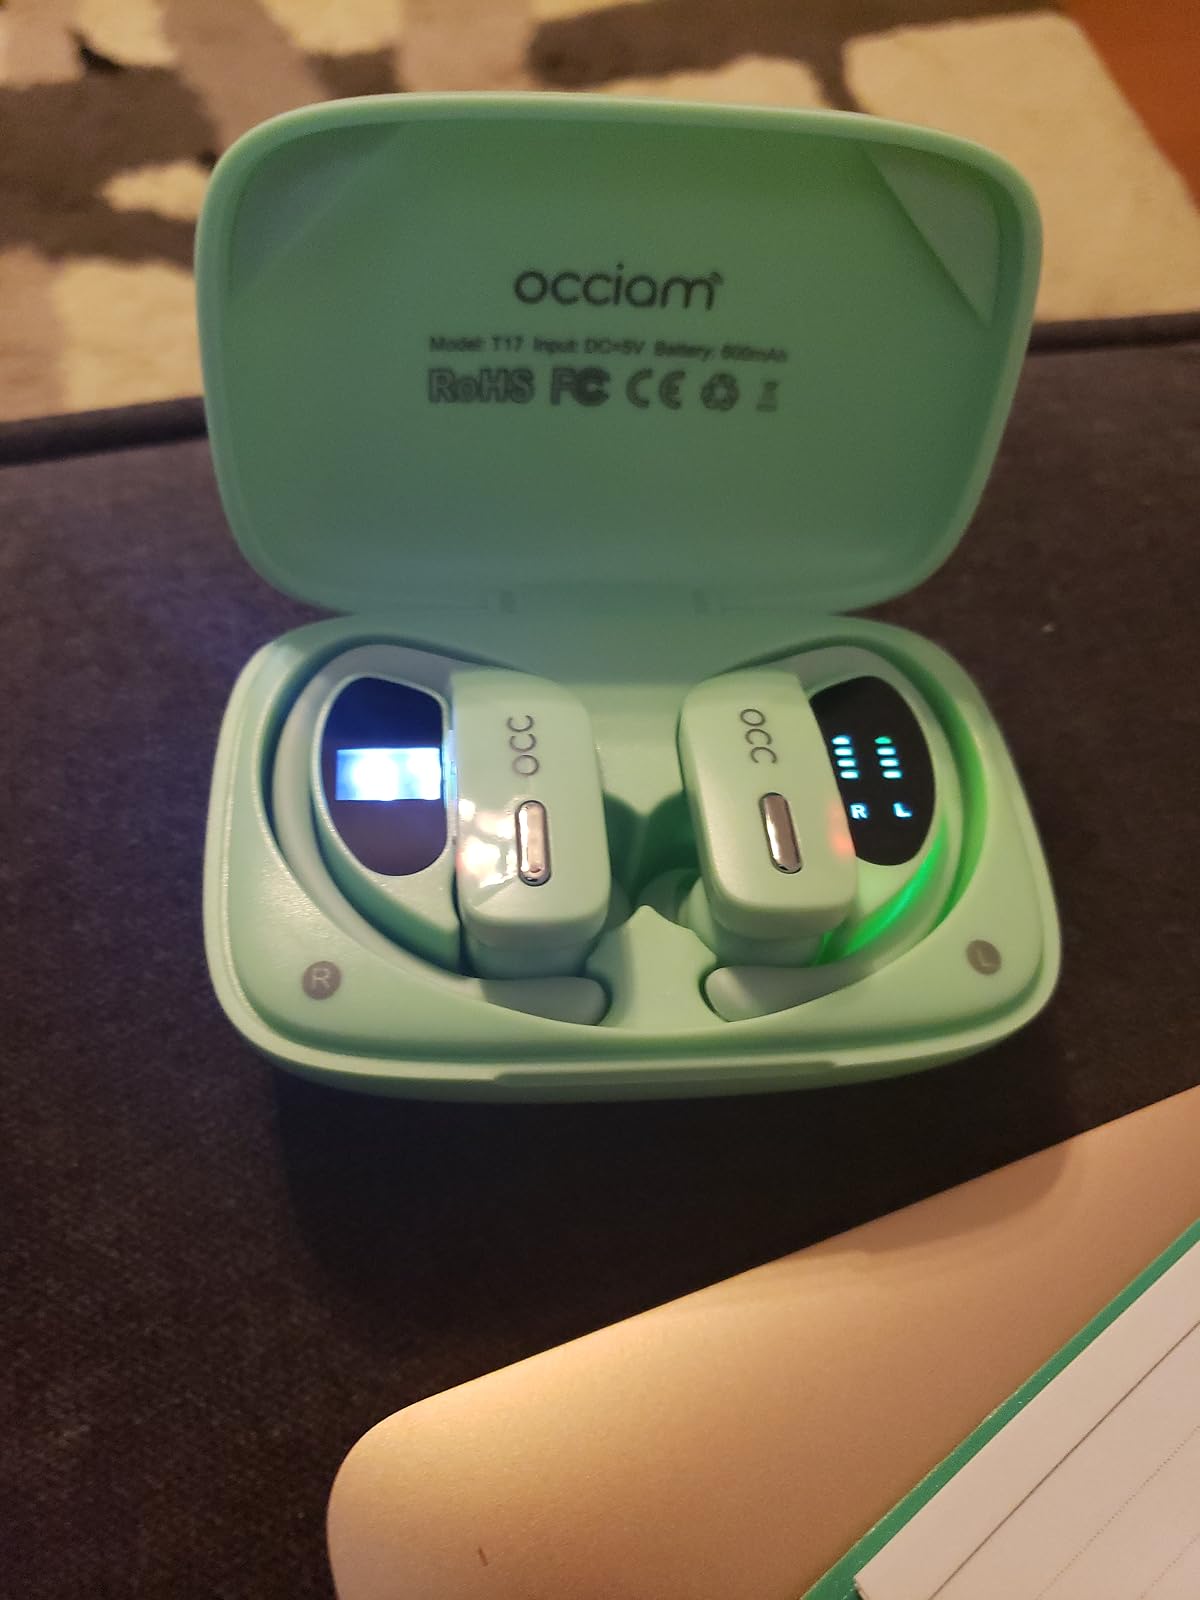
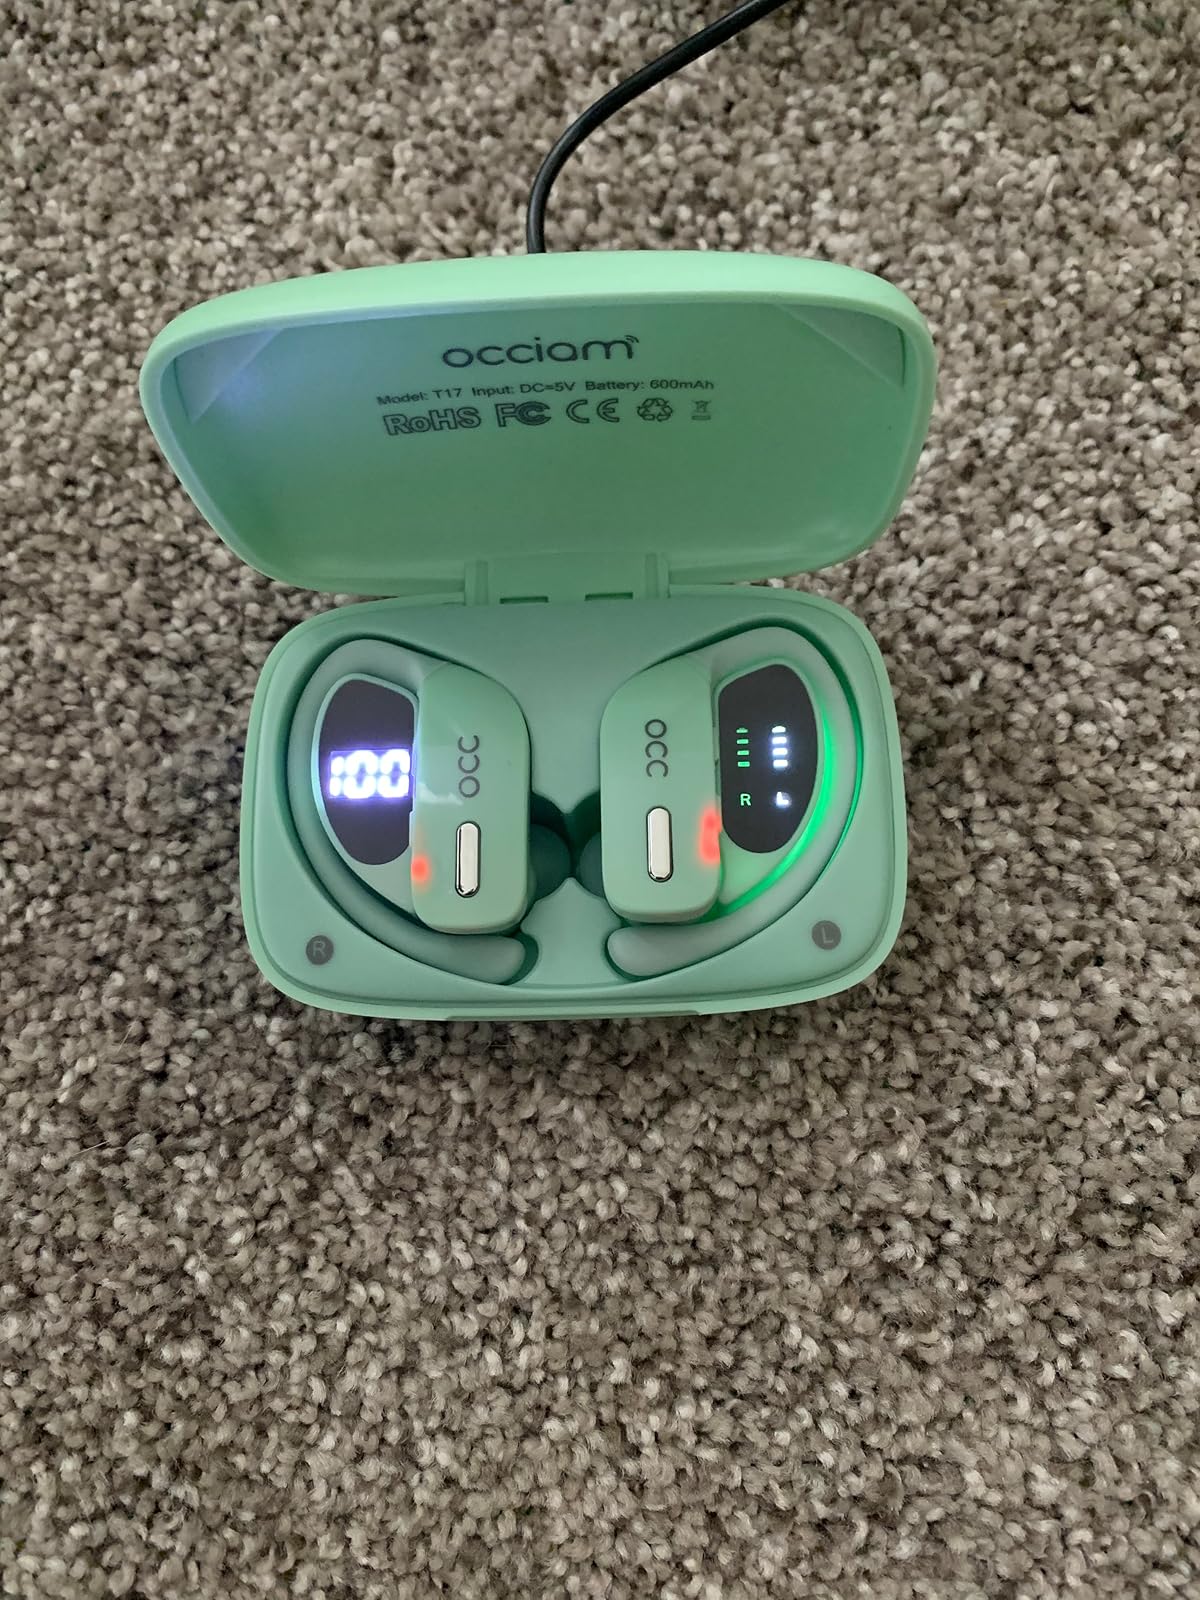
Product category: earbuds
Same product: yes